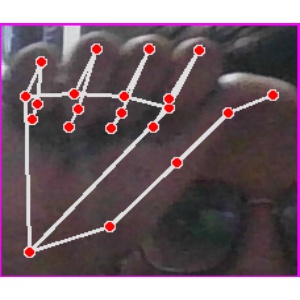
अक्षर: छ